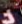
Number: 3